Toongabbie Anglican Church

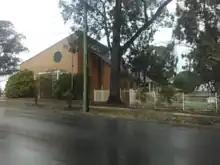
Toongabbie Anglican Church in 2019

Toongabbie Anglican Church is an evangelical Anglican church in the Sydney Diocese of the Anglican Church of Australia. The church is located in the suburb of Pendle Hill in Sydney's west. Toongabbie Anglican Church is the sole church in the Anglican Parish of Toongabbie.